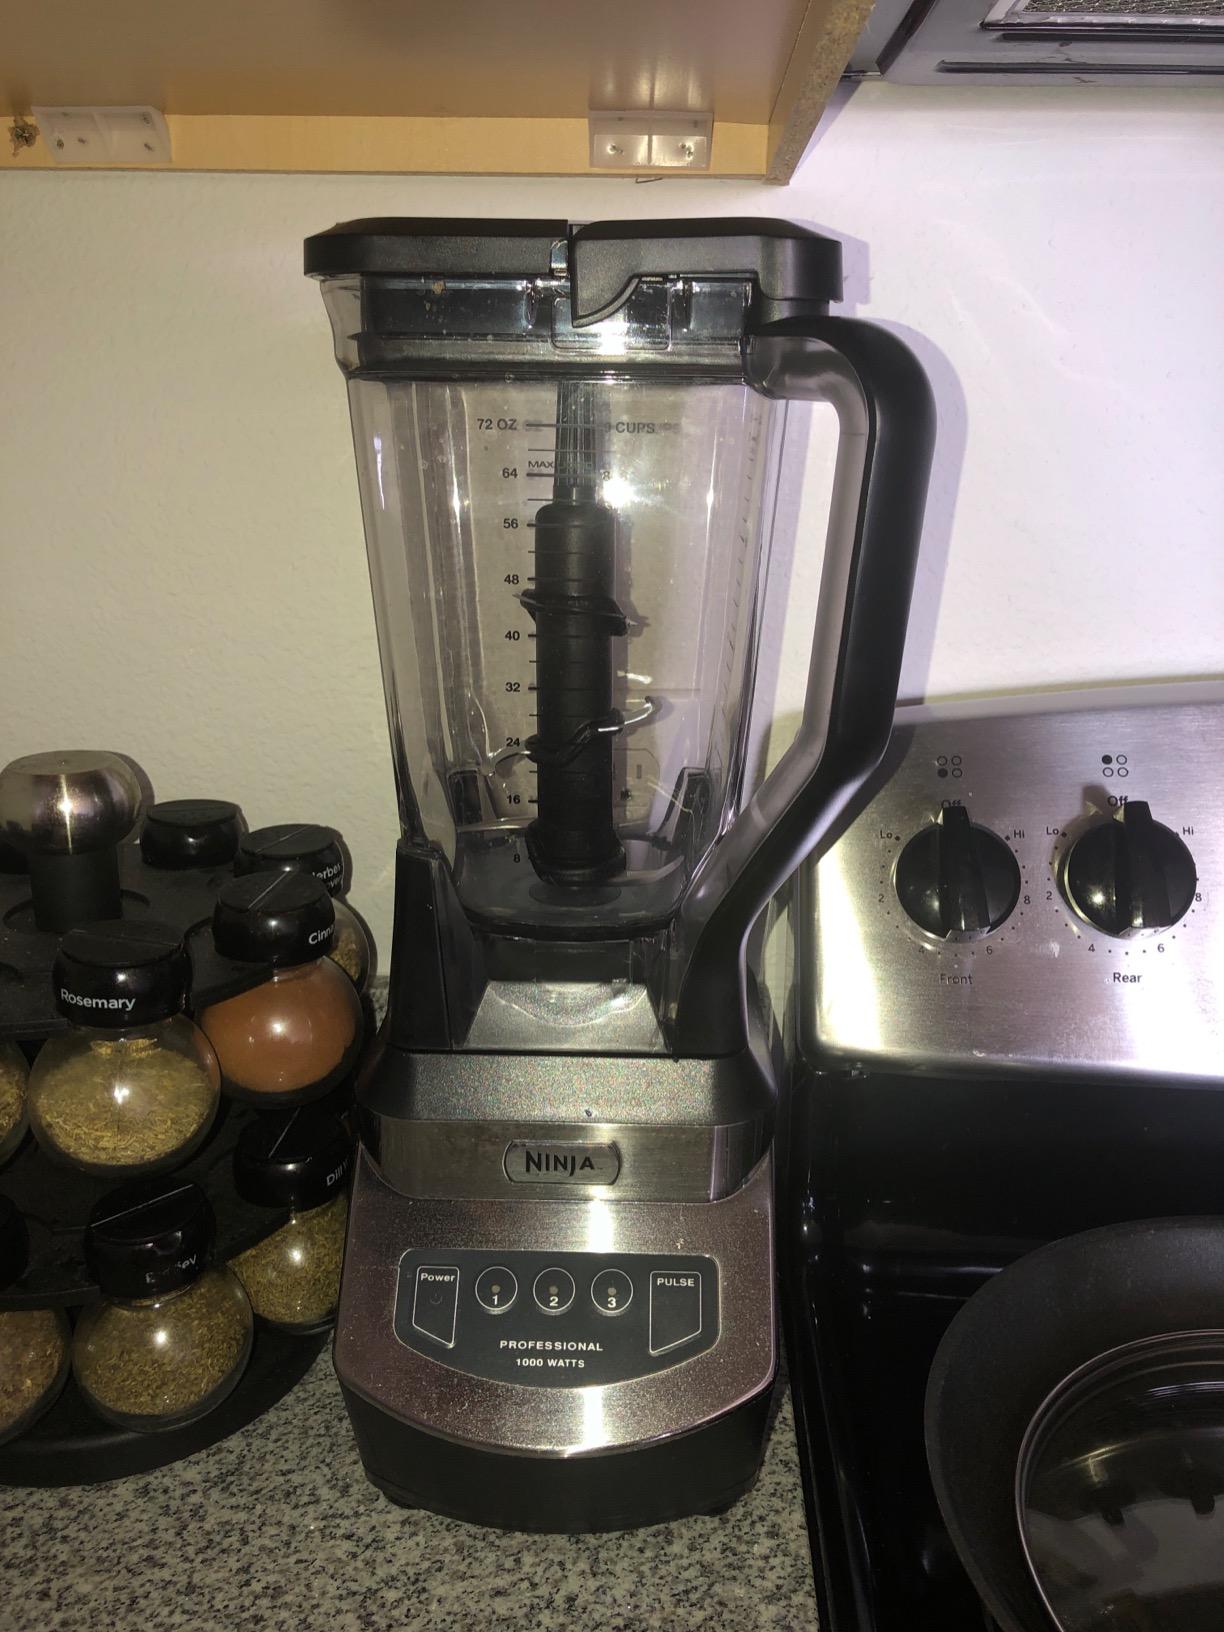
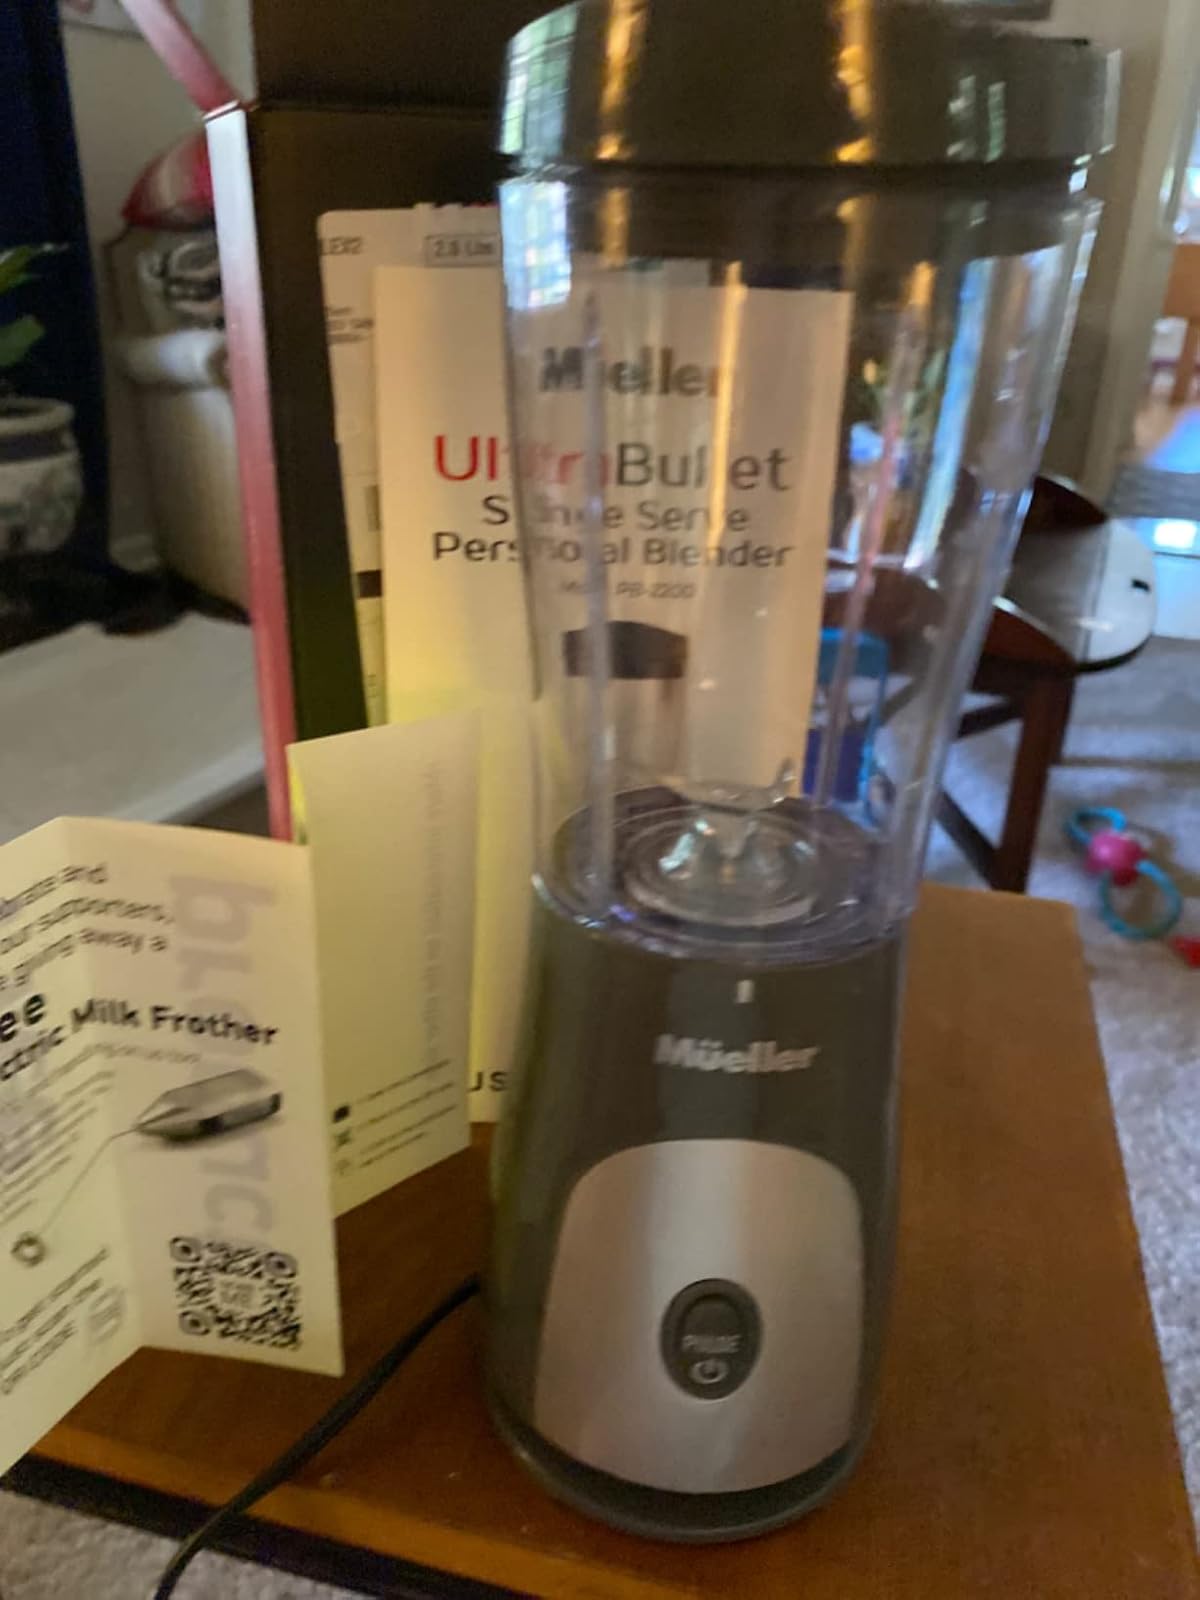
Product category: items_blender
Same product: no